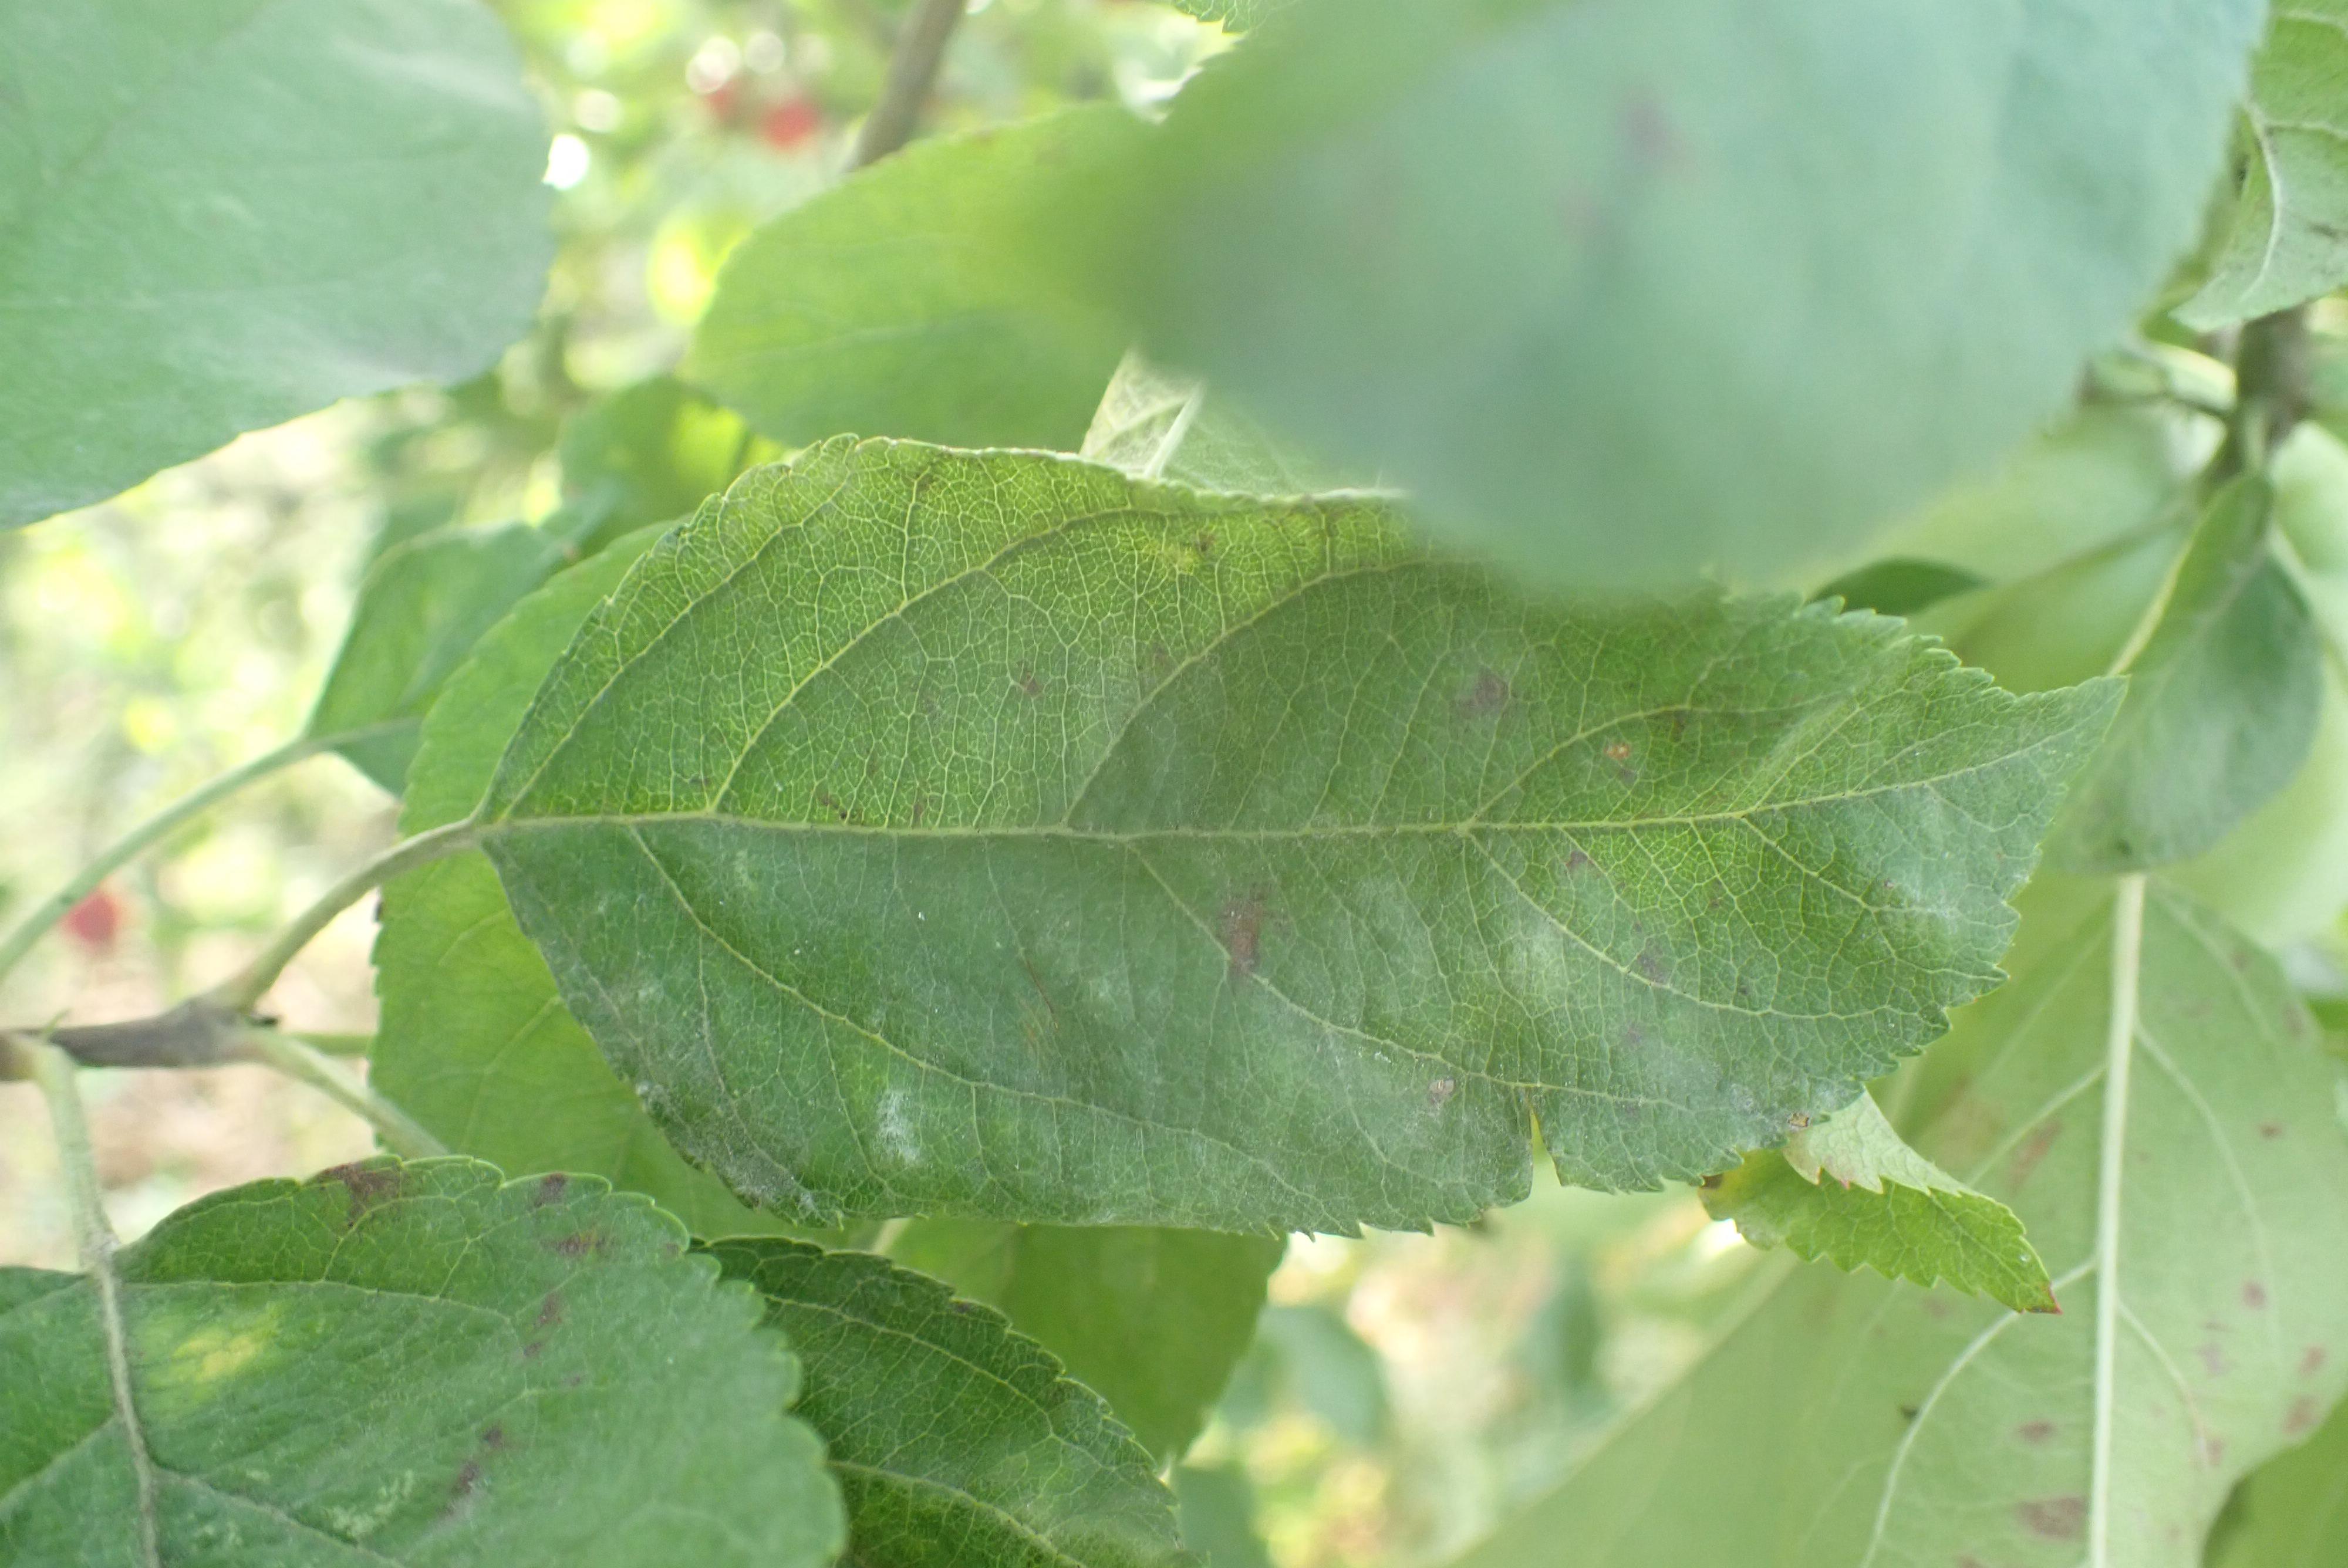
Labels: powdery_mildew, complex